2007 USC Trojans football team

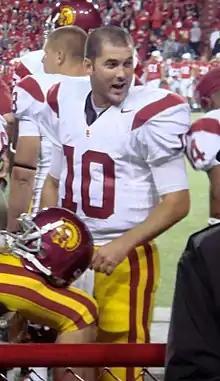
Quarterback John David Booty threw for 375 yards and four touchdowns.

In the pre-season, the game against veteran head coach Dennis Erickson's first squad at ASU was identified as a potential trap game for the Trojans. With No. 2 Oregon's loss during the bye week, Arizona State rose to No. 9 in the polls and the top of the Pac-10 standings while USC remained in contention for at least a share of the Pac-10 title if they could win out.